Multi-state modeling of biomolecules

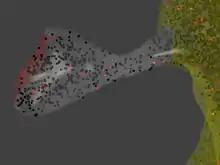
Screenshot from an MCell simulation of calcium signaling within the spine. Although other types of calcium-regulated molecules were included in the simulations, only CaMKII molecules are visualized. They are shown in red when bound to calmodulin and in black when unbound. The simulation compartment is a reconstruction of a dendritic spine. The area of the postsynaptic density is shown in red, the spine head and neck in gray, and the parent dendrite in yellow. The figure was generated by visualizing the simulation results in Blender.

Spatial particle-based methods differ from the methods described above by their explicit representation of space.